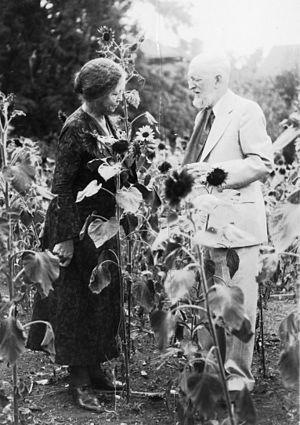
Wilmatte Porter Cockerell est une botaniste, entomologiste et professeure américaine, connue pour le grand nombre d'espèces qu'elle a découvertes et collectées. De nombreux spécimens sont nommés en son honneur.